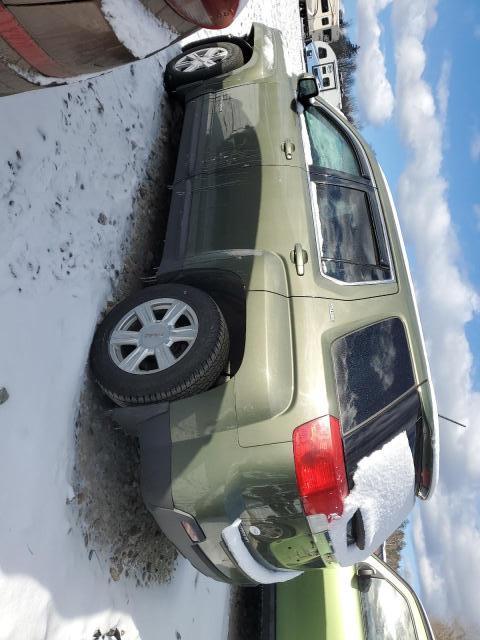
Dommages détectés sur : porte avant gauche, porte arrière gauche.
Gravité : mineur